SMS Prinz Heinrich

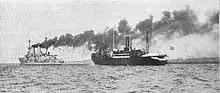
coaling from the collier

The cruiser carried ten SK L/30 quick-firing guns for defense against torpedo boats. Each of these guns was supplied with 250 shells. The shells weighed and were fired at a muzzle velocity of per second. This enabled a maximum range of at an elevation of 20°. The ship's gun armament was rounded out by four autocannons, though these were subsequently removed. The ship was also fitted with four torpedo tubes. One was mounted on the stern in a swivel mount, one was mounted submerged in the bow, and one was placed submerged in the hull on either side abreast of the forward gun turret.